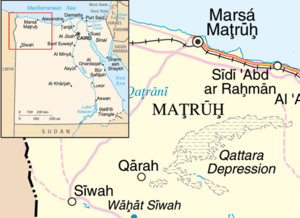
Qaret Um El Saghir, Qarat Umm El Sagheir, ou simplement Qara ou Cara est une oasis située dans le gouvernorat de Marsa-Matruh, dans le nord-ouest de l'Égypte. Elle est habitée par des berbérophones.